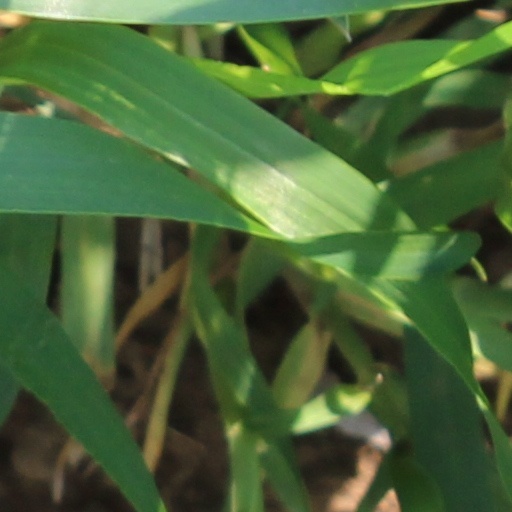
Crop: wheat